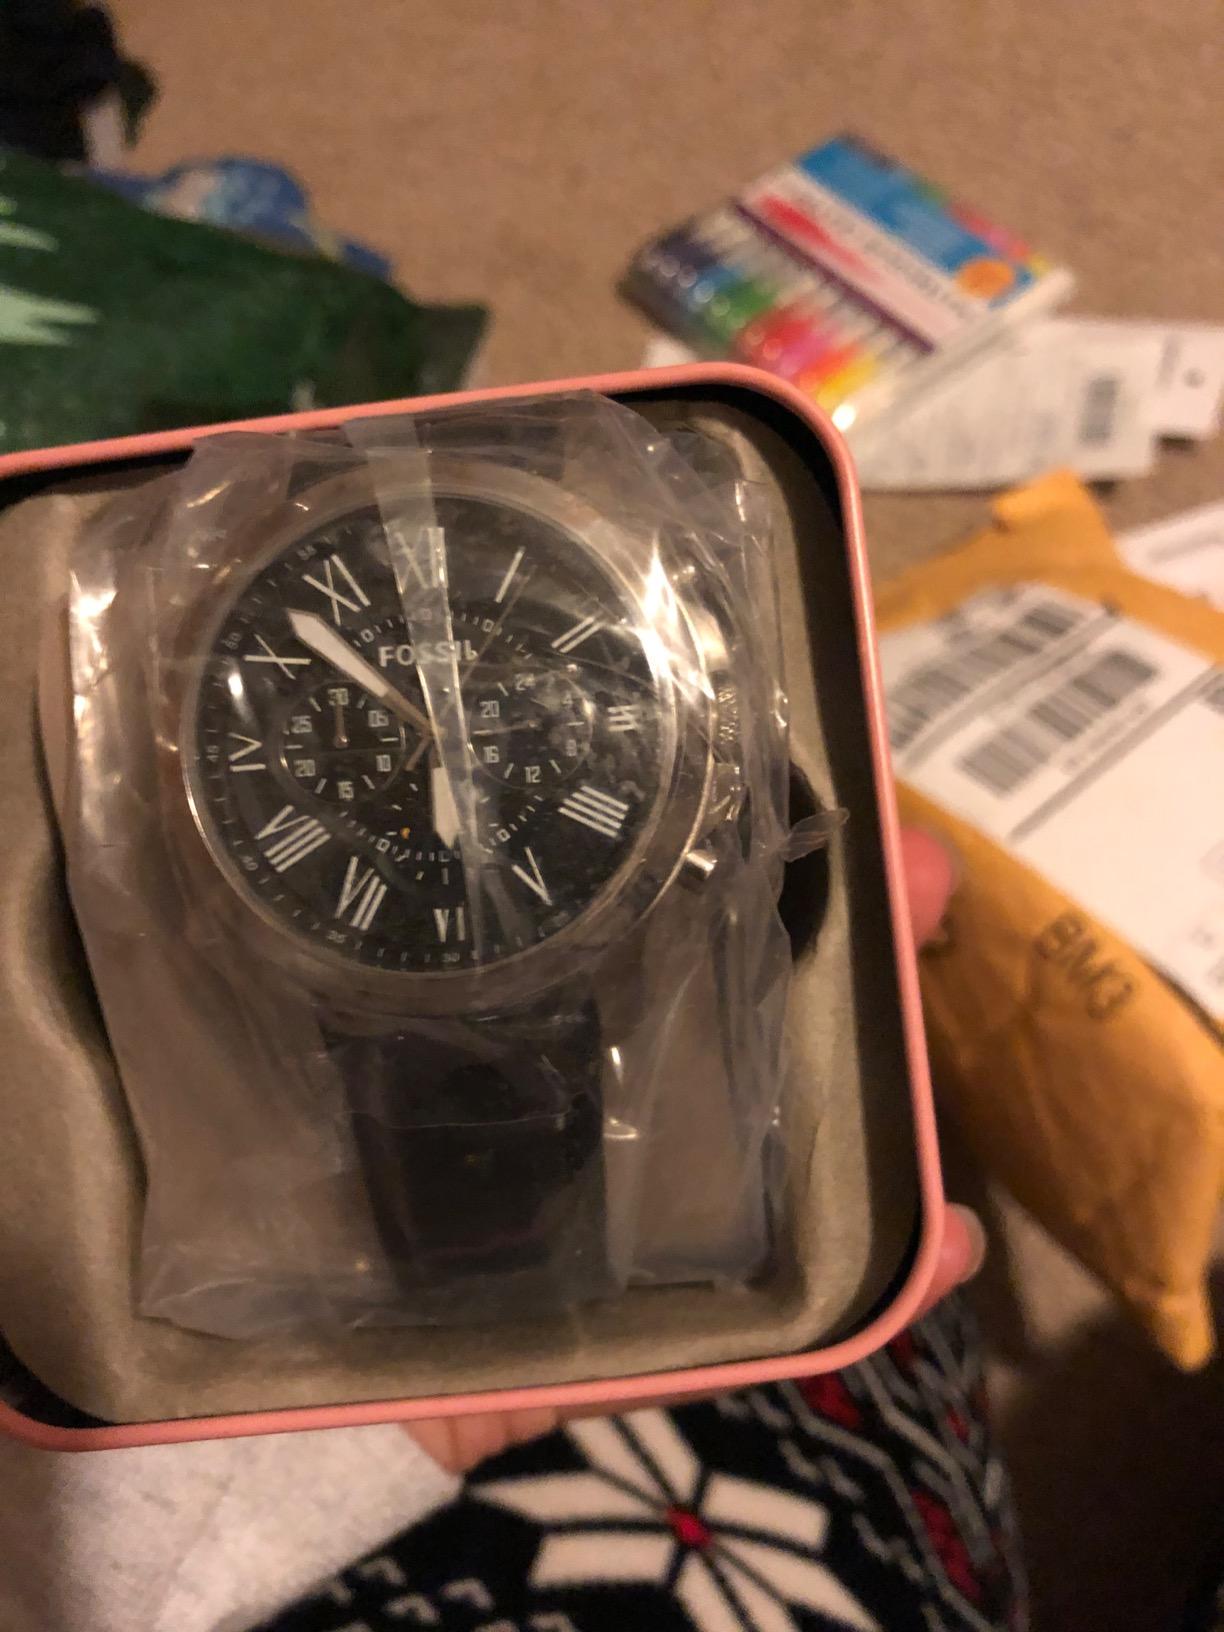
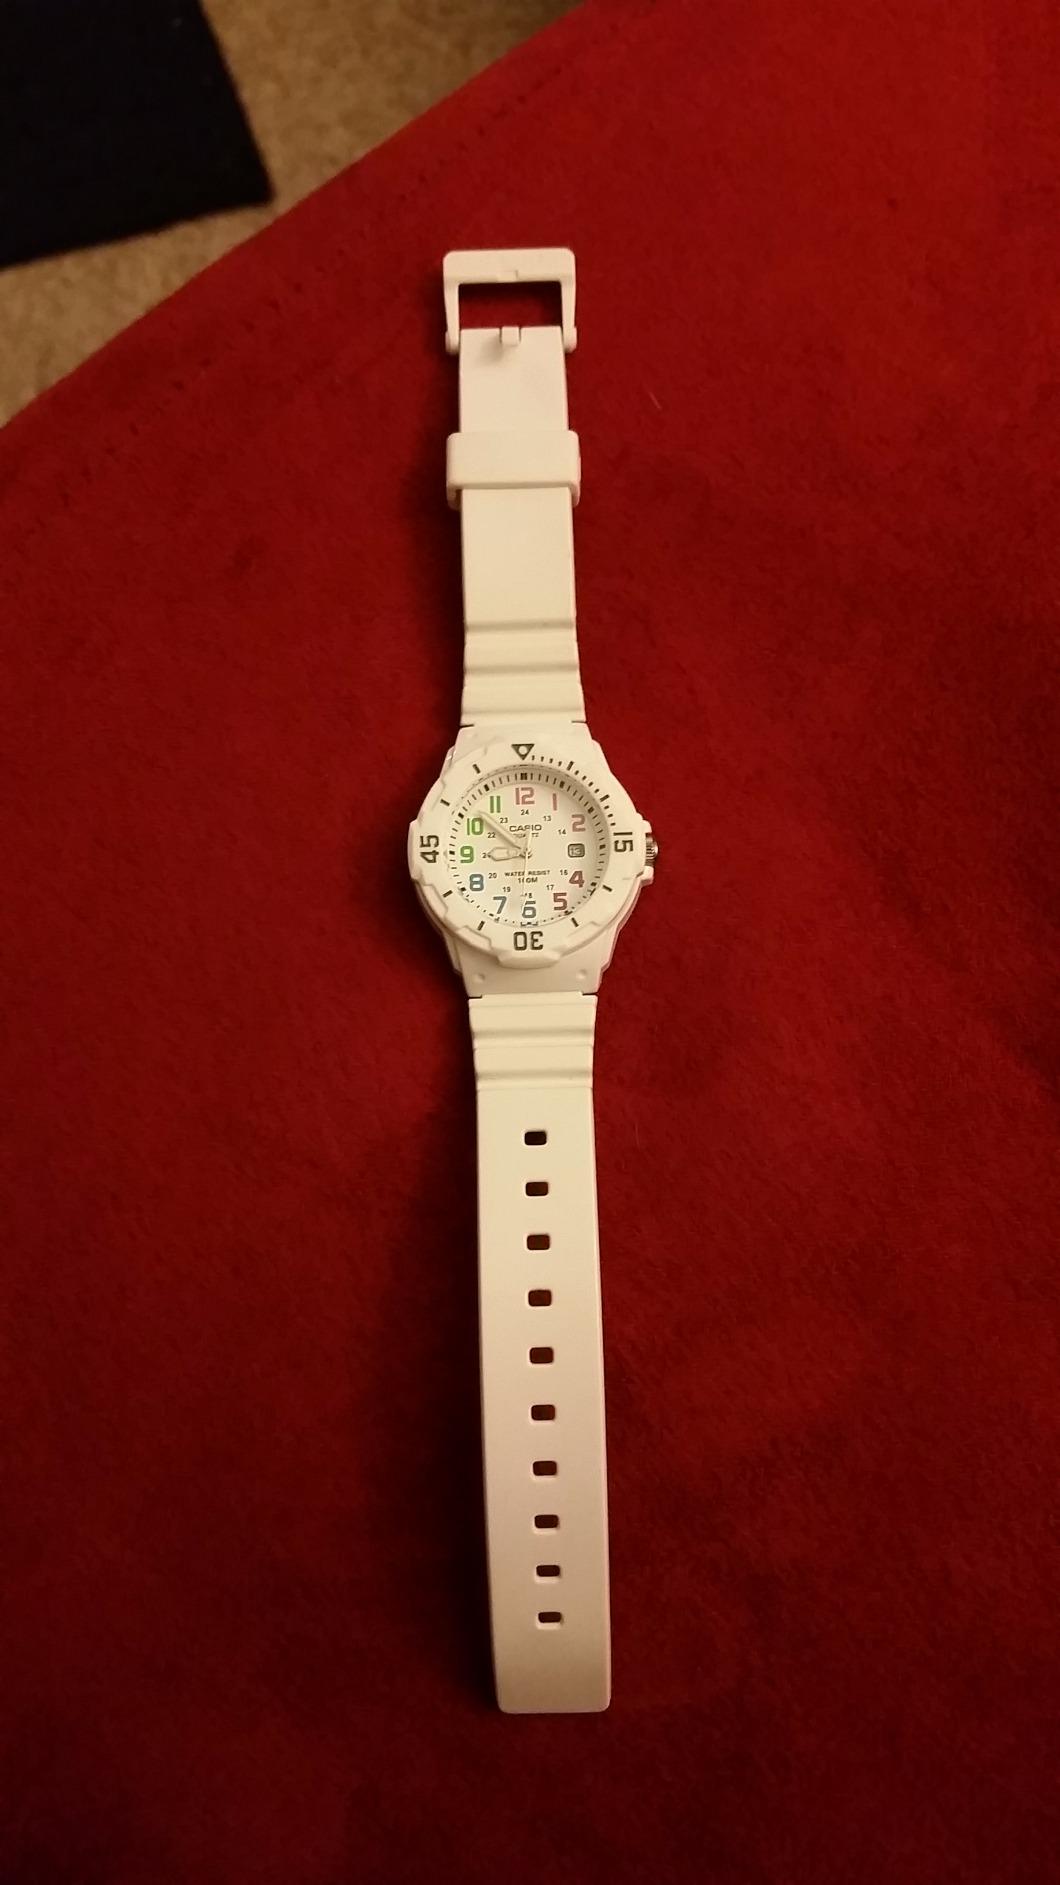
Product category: accessories_watch
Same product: no